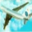
Label: airplane